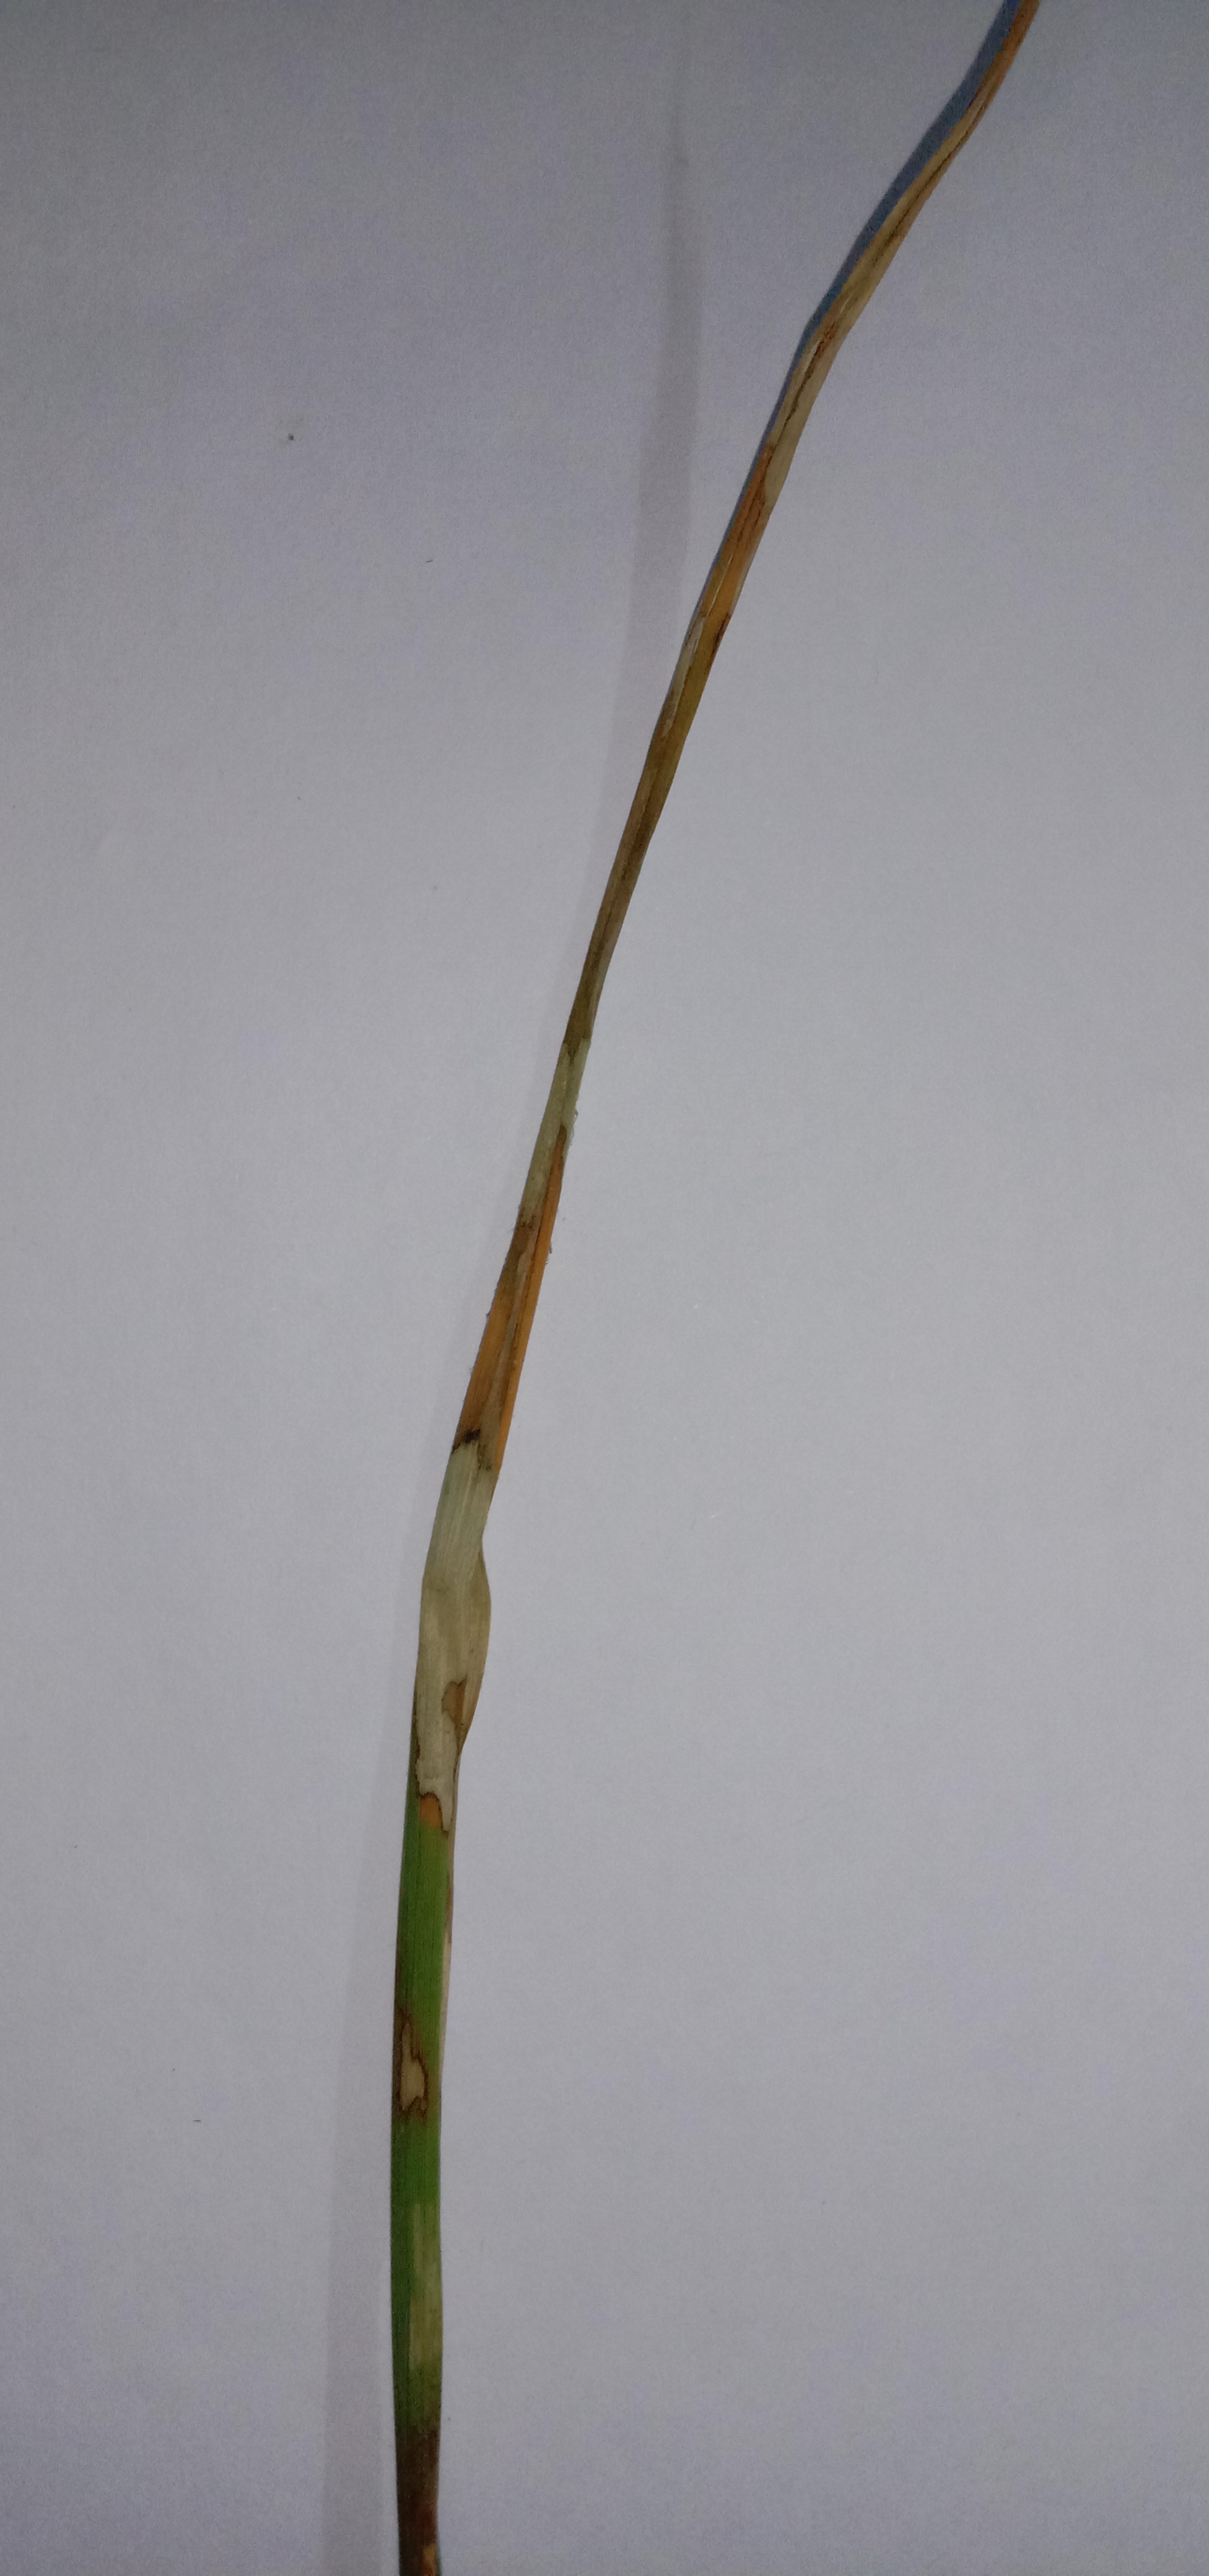
Label: Rice___Brown_Spot